Ignazio Abate

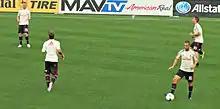
Abate warming up with AC Milan

On 24 June 2009, Milan reclaimed Abate for €2.55 million and this time he was included in the team squad for the upcoming 2009–10 season. After serving mainly as a reserve midfielder in the first few games, he later started to be employed as the regular right back by Milan head coach, Leonardo. He made 36 appearances in his first season back at Milan. Due to his good performances, on 11 February 2010 he was offered and signed an extension to his contract until 2014.